History of the Israeli Air Force

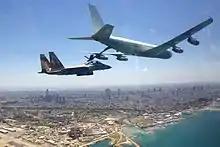
69 Squadron F-15I taking fuel from a 120 Squadron KC-707 over Tel Aviv, Independence Day 2011

In 1986 an IAF F-4 Phantom, piloted by pilot Yishai Aviram was inadvertently damaged midair and abandoned, resulting in the capture of flight navigator then-Captain Ron Arad by the Lebanese Shi'ite militia Amal. To this day, the whereabouts of Arad has not been disclosed by his captors.